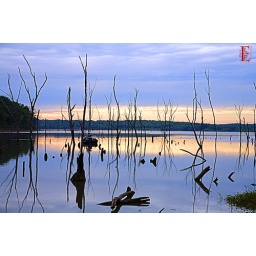
A fisherman searches for fish amongst the trees in a secluded bay... Thanks for visiting!